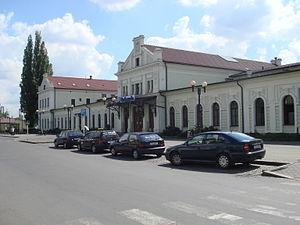
Bohumín est une ville du district de Karviná, en République tchèque. Elle appartient à la région de Moravie-Silésie dans la région historique de Silésie. Sa population s'élevait à 20 690 habitants en 2019.